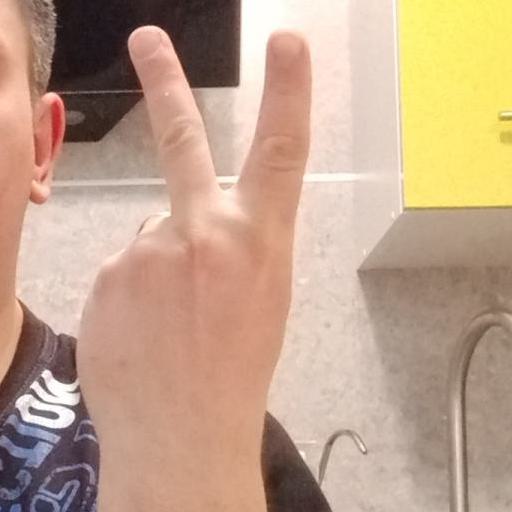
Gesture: peace_inverted